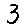
Label: 3